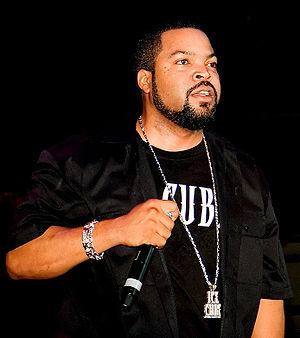
Le Up in Smoke Tour est une tournée nord-américaine réunissant des artistes de rap West Coast et de nombreux invités. Elle eut lieu en 2000 et avait pour tête d'affiche les rappeurs Eminem, Dr. Dre, Snoop Dogg et Ice Cube. Les autres invités étaient Proof, Nate Dogg, Kurupt, D12, MC Ren, Westside Connection, Mel-Man, The Eastsidaz, Doggy's Angels, Devin The Dude, Warren G, TQ, The D.O.C., Thruth Hurts et Xzibit. Au total, 44 concerts permirent d'assurer la production des albums The Marshall Mathers LP d'Eminem, 2001 de Dr. Dre, The Last Meal de Snoop Dogg et War & Peace, Vol. 2 de Ice Cube.